Gaeltacht

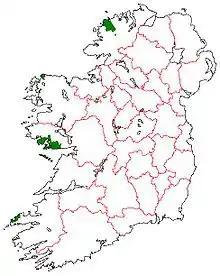
"An Ghaeltacht" 2007, zones within Category A

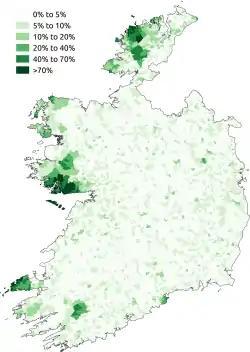
The percentage of respondents who said they spoke Irish daily outside the education system in the 2011 census.

The Minister for Rural and Community Development and the Gaeltacht, headed by the Minister for Rural and Community Development and the Gaeltacht, is responsible for the overall Irish Government policy with respect to the Gaeltacht, and supervises the work of the "Údarás na Gaeltachta" and other bodies. "RTÉ Raidió na Gaeltachta" is the (RTÉ) radio station serving the Gaeltacht and Irish speakers generally. TG4 is the television station which is focused on promoting the Irish language and is based in the County Galway Gaeltacht.